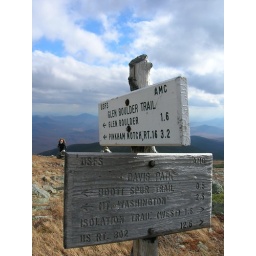
The sign at the intersection of Glen Boulder and Davis Trails...Cumulus in the background in the orange hat